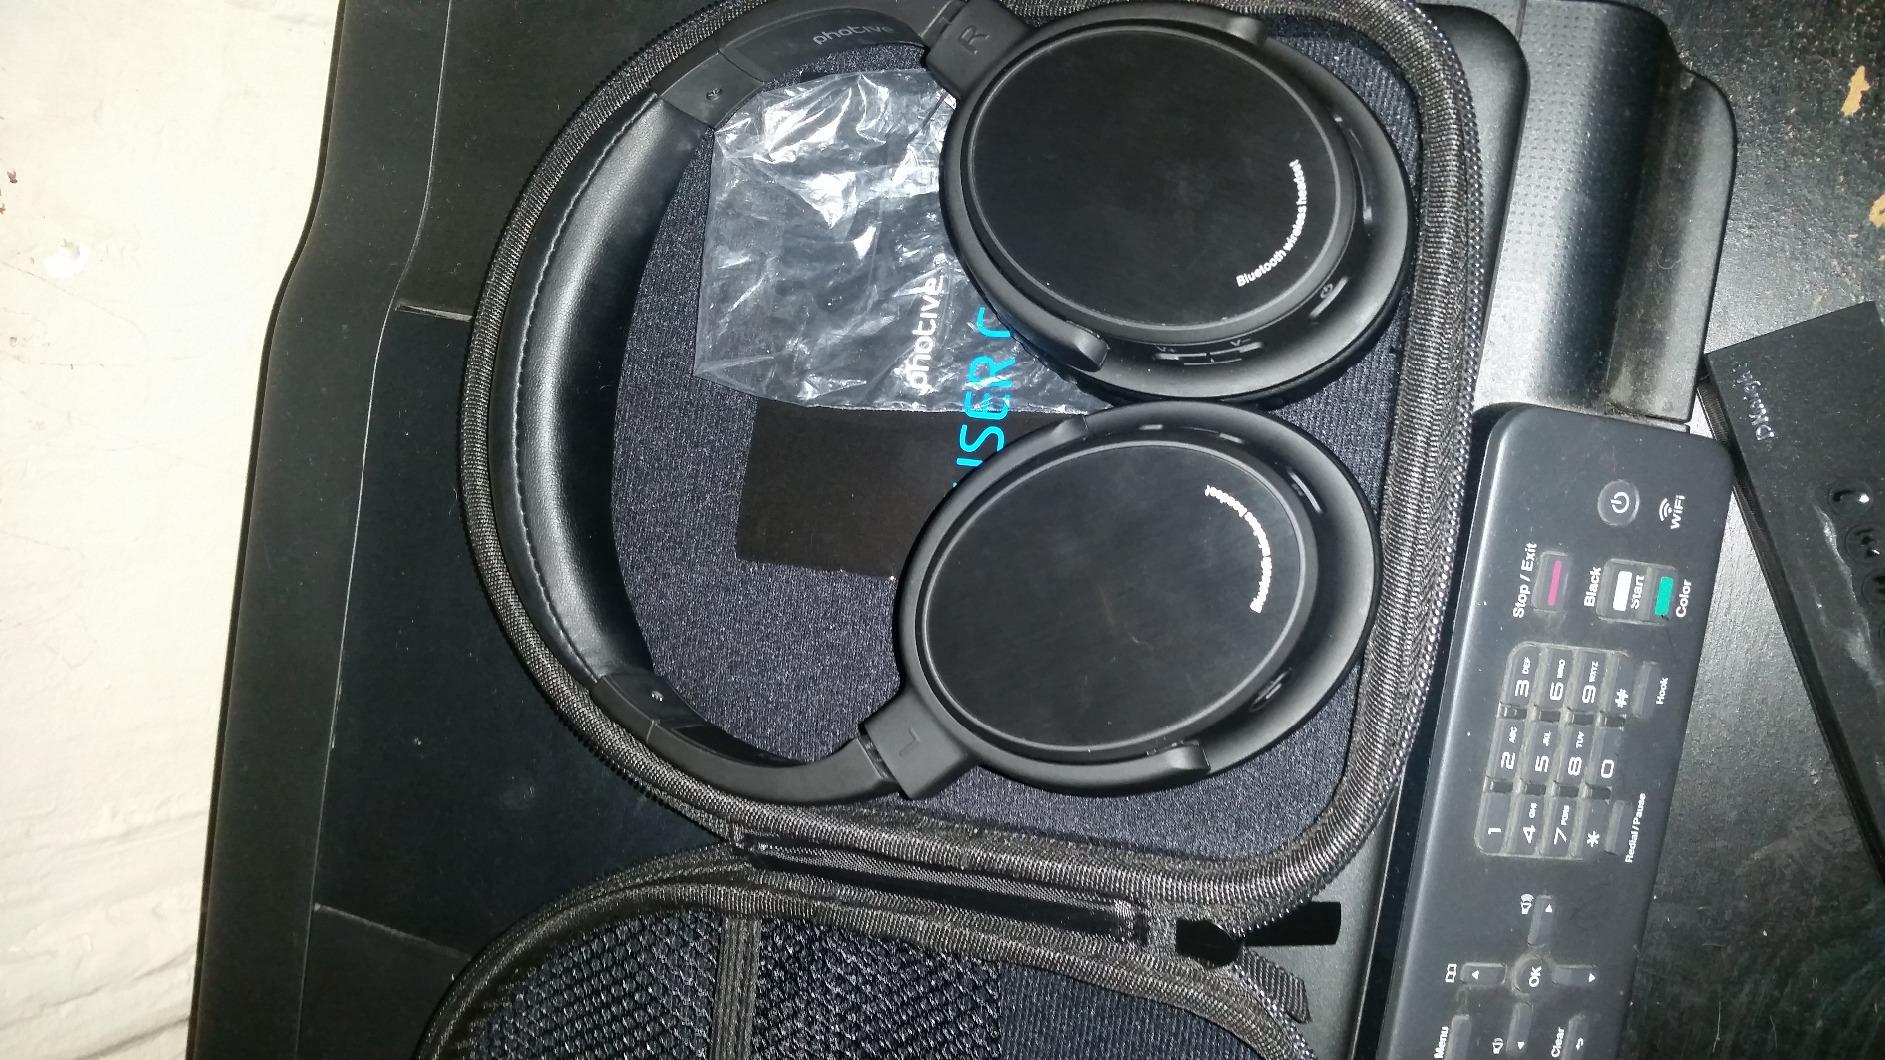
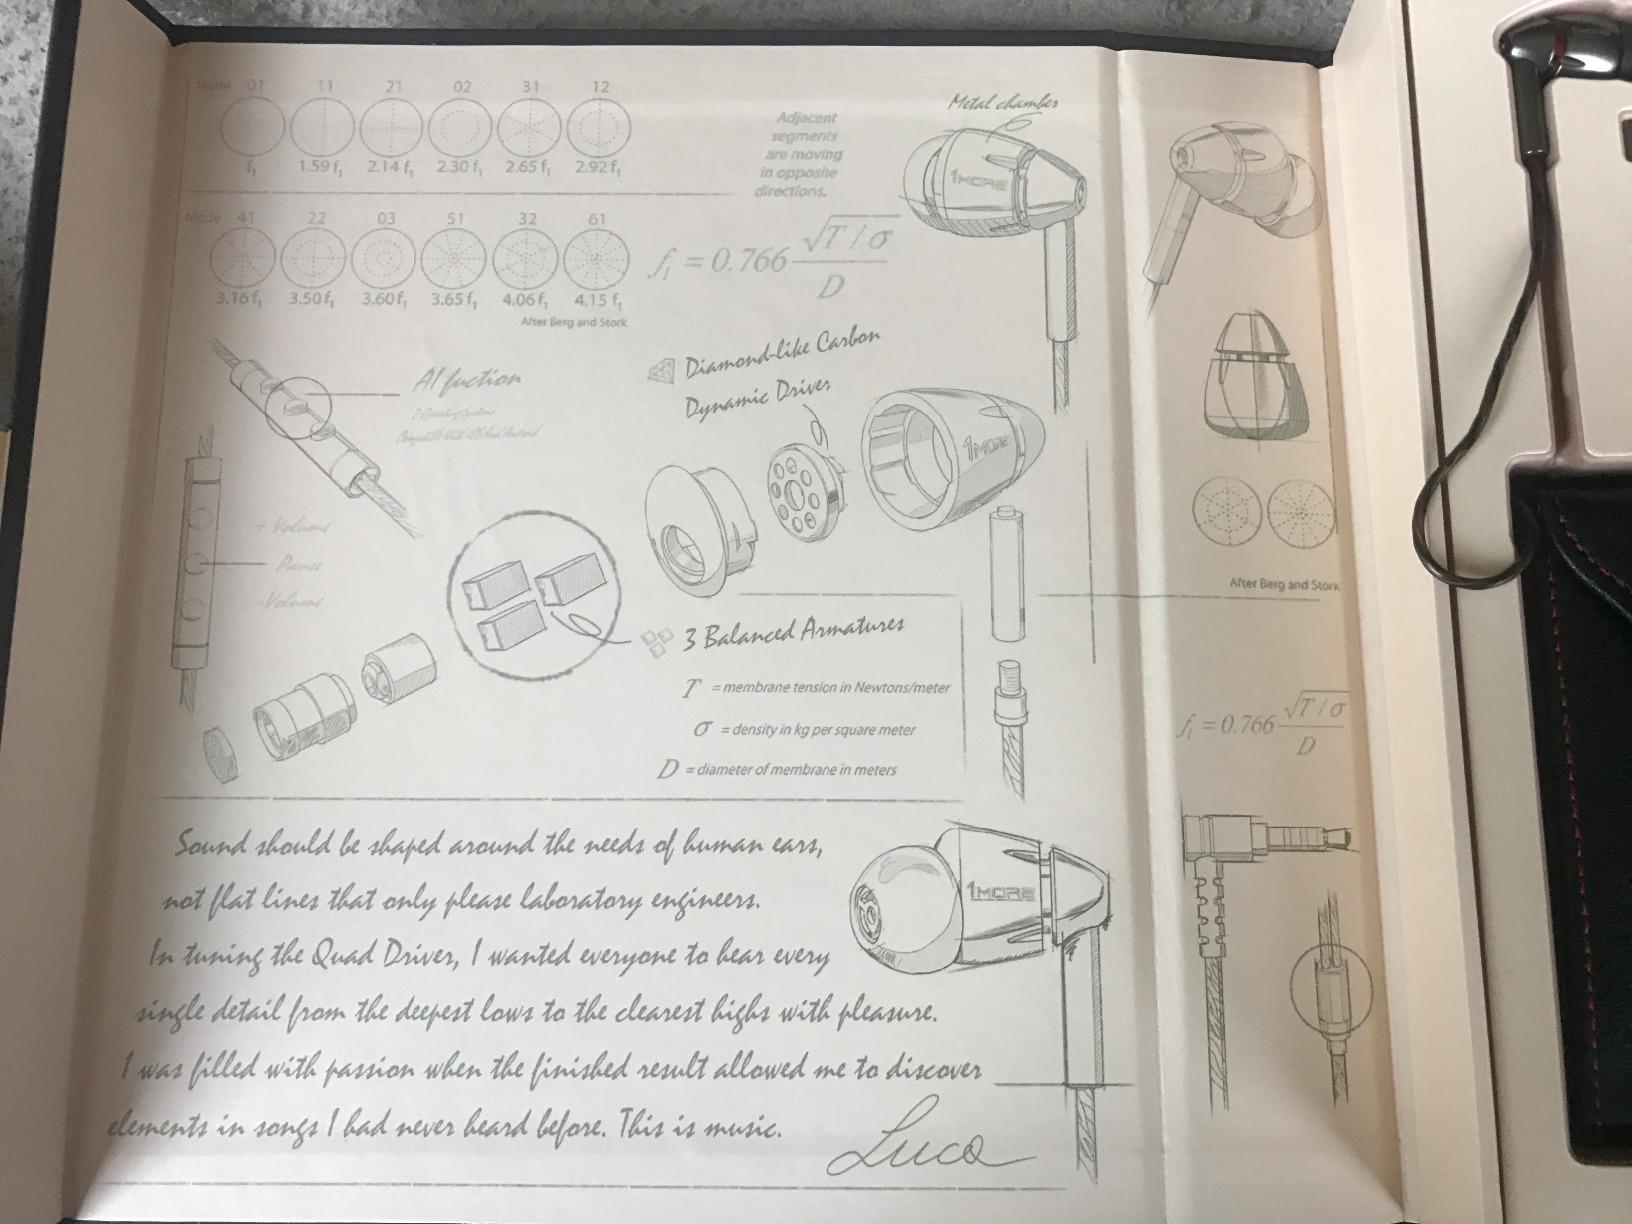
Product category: headphones
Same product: no